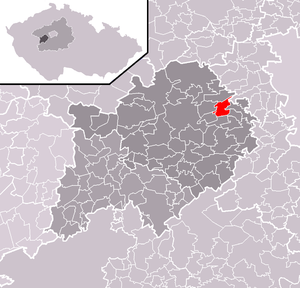
Loděnice est une commune du district de Beroun, dans la région de Bohême-Centrale, en République tchèque. Sa population s'élevait à 1 991 habitants en 2020.